Felicity Peake

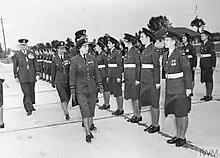
During the Berlin Airlift in 1948. She is following The Duchess of Gloucester, Commander in Chief BAFO, Sir Thomas Williams and WRAF Command Staff Officer, Group Officer Conan Doyle as they inspect the WRAF contingent at Gatow.

During her time at the Air Ministry, Peake forged lasting friendships with many of the most senior RAF officers – friendships that she used to great effect in retirement when furthering the interests of the RAF Benevolent Fund, the RAF church of St Clement Danes and the Imperial War Museum. In 1943, she became deputy WAAF administration staff officer at Bomber Command. This was followed by promotion to Wing Officer (equivalent to Wing Commander) and command of the WAAF officers' school at Windermere. In 1944, she was appointed senior WAAF staff officer with responsibility for the welfare of women radar operators, and, in 1945, with the rank of Group Officer (Group Gaptain), she became senior WAAF staff officer to the C-in-C Mediterranean and Middle East Command, in Cairo. She became the Director of the Women's Auxiliary Air Force on 12 October 1946 with the rank of Air Commandant (Air Commodore)..